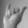
ASL letter: Y